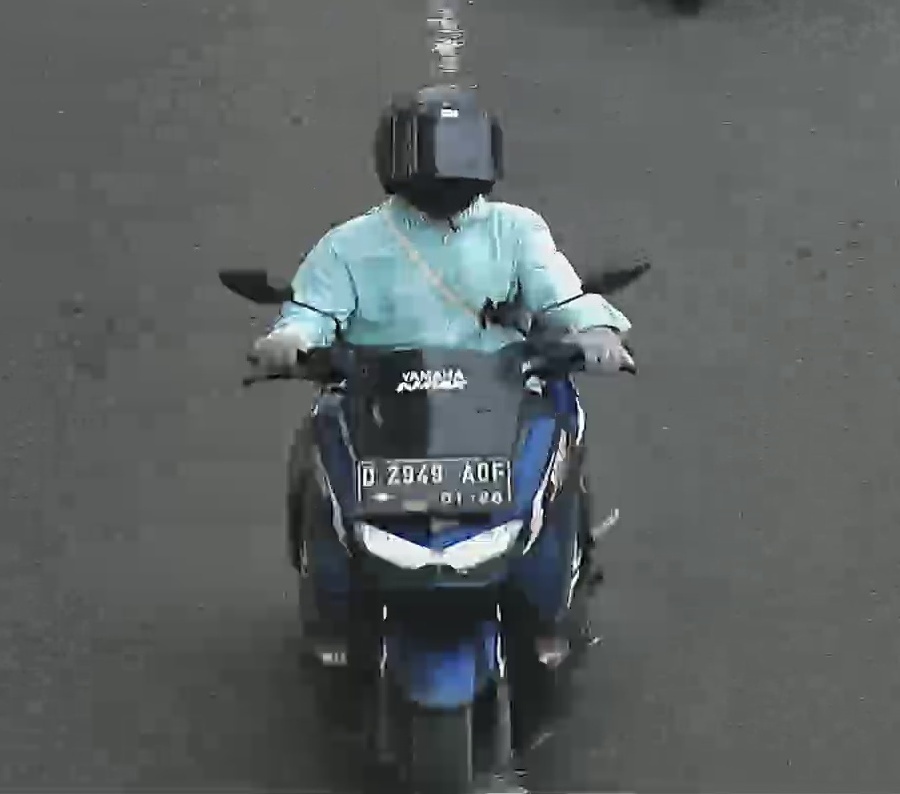
person-with-helmet: 1
person-without-helmet: 0